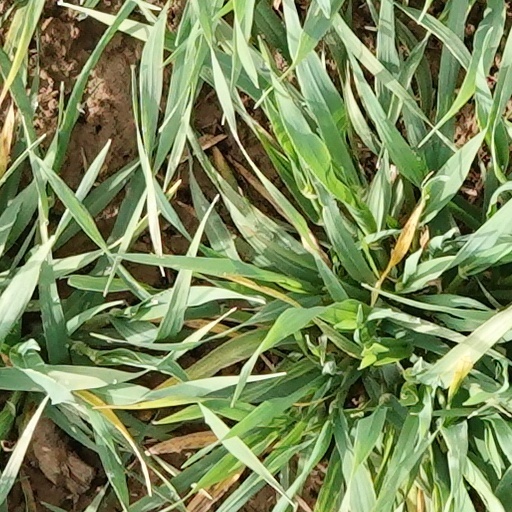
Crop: wheat